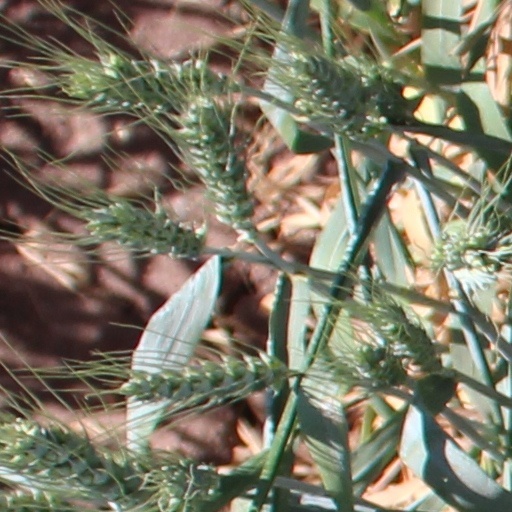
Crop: wheat